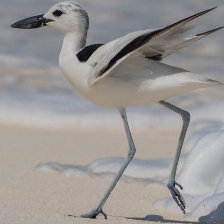
Species: CRAB PLOVER
Scientific name: DROMAS ARDEOLA